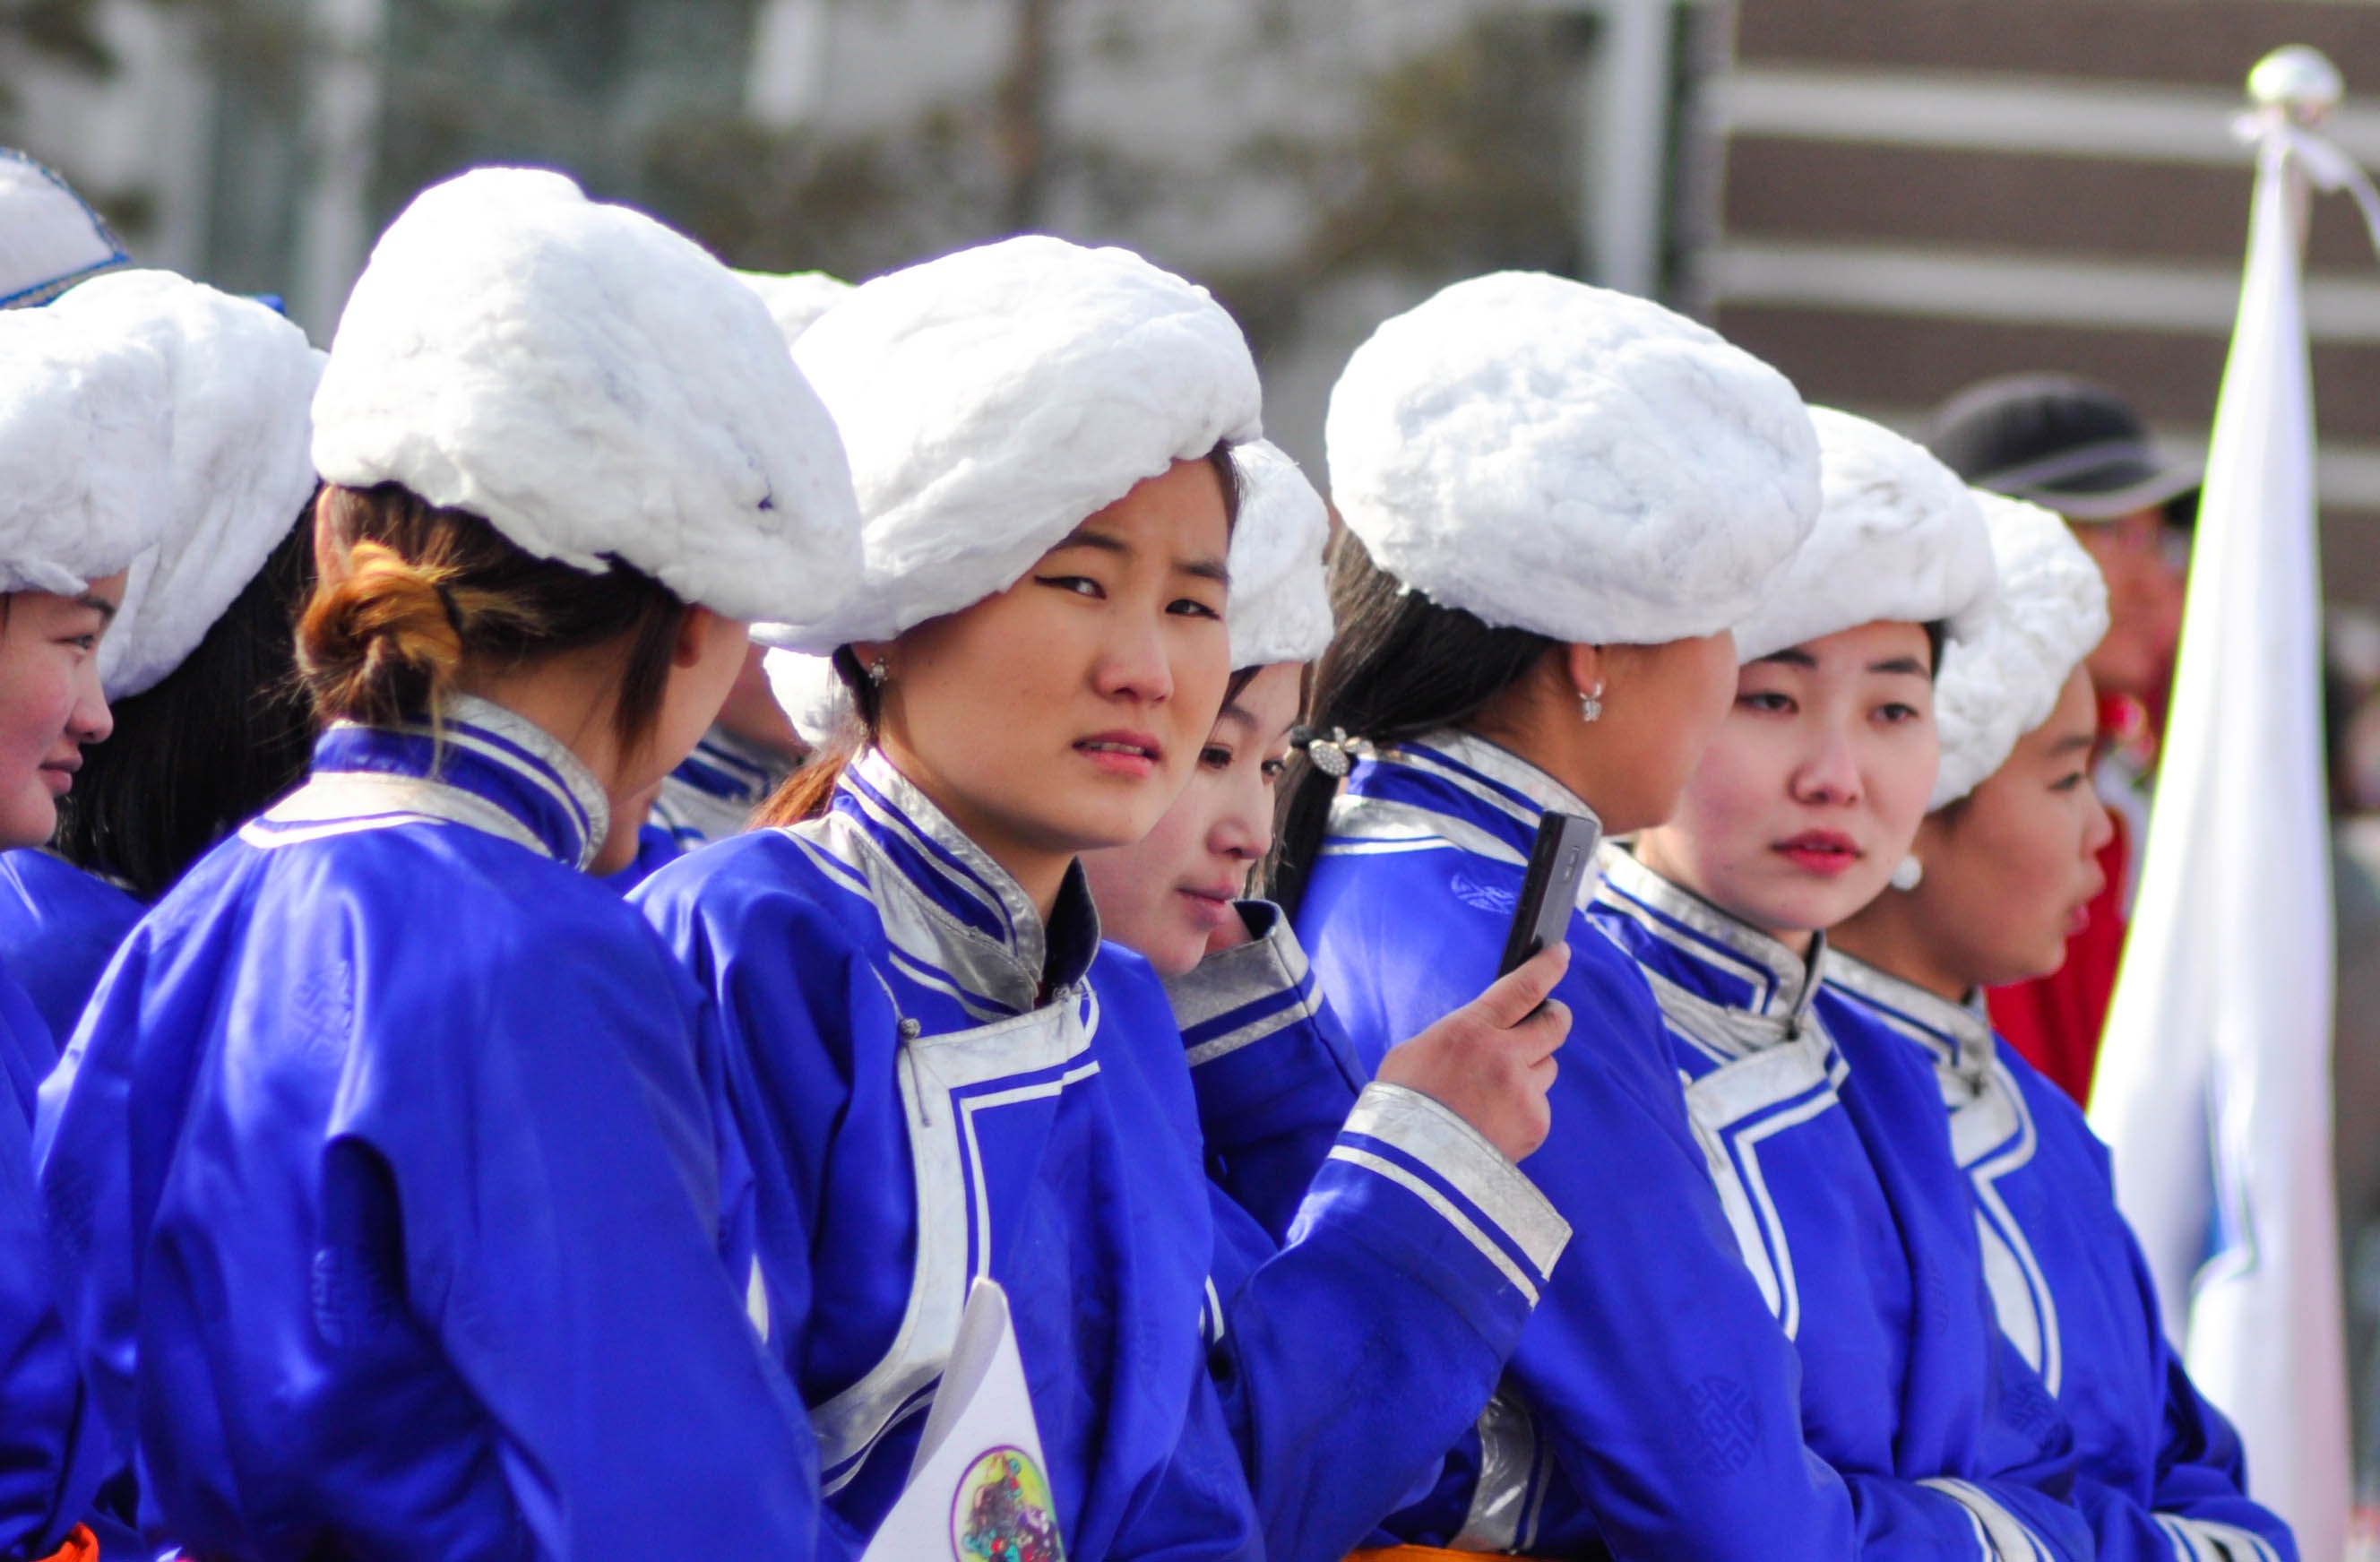
person, people, white, celebration, young, holiday, hat, fashion, blue, parade, girls, happy, uniform, jockey, ladies, costume, traditional, mongolia, marching, troop